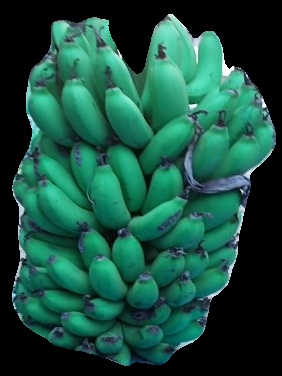
Variety: pachbale
Grade: grade2